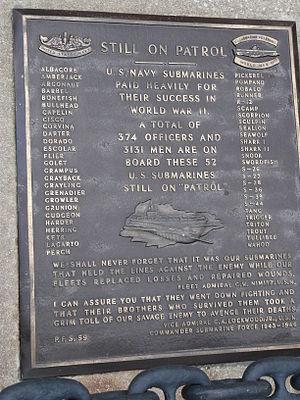
La liste qui suit constitue la liste des sous-marins de l'United States Navy qui furent perdus en mer, que ce soit au cours d'un affrontement ou lors d'accidents en mer, en temps de paix.